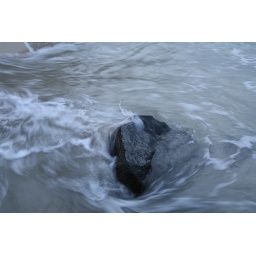
Waves breaking over a small rock on Waikiki beach